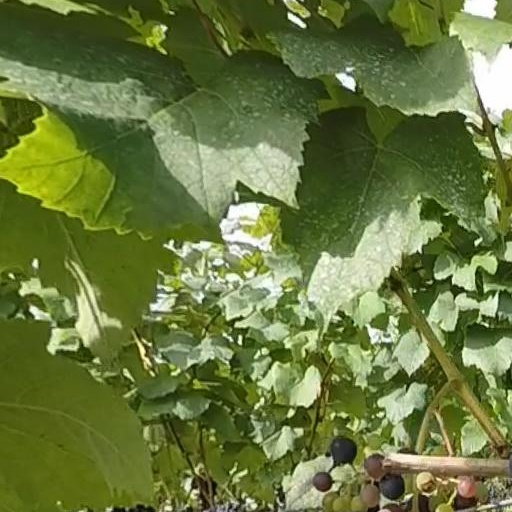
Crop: grape